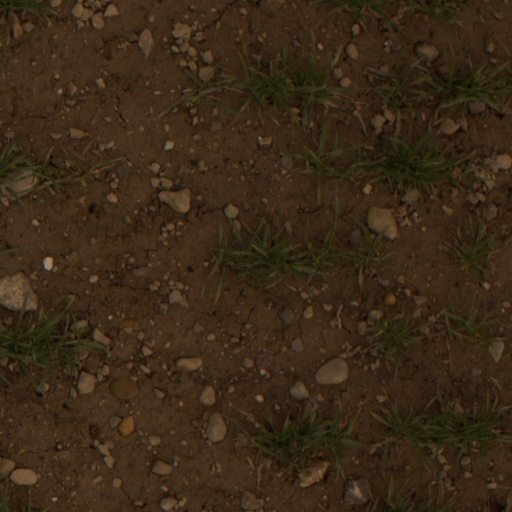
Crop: wheat